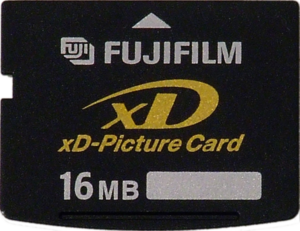
Une carte mémoire est un type de mémoire informatique utilisée, le plus souvent, pour le stockage des clichés numériques dans les appareils photo numériques, pour la sauvegarde de parties sur consoles de jeux vidéo, mais aussi dans des lecteurs de musique MP3 ou des appareils électroniques professionnels tels que des stations totales.
Le format xD est une carte mémoire utilisée pour les appareils photos, mais aussi pour les téléphones et ordinateur, principalement soutenue par Olympus et Fujifilm, qui l'ont abandonnée progressivement à partir de la fin 2010 pour la carte SD.